Jeff Linder

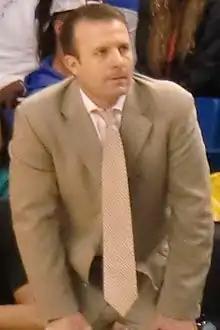
Linder in 2016 with Boise State.

Jeffrey Michael Linder (born June 21, 1977) is an American college basketball coach and current men's assistant basketball coach at Texas Tech. Linder was previously an assistant coach at Emporia State, Midland, Weber State, San Francisco, and Boise State from 2001 to 2016.